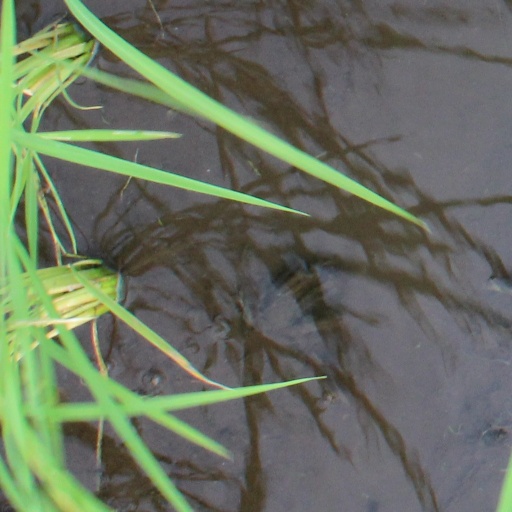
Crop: rice